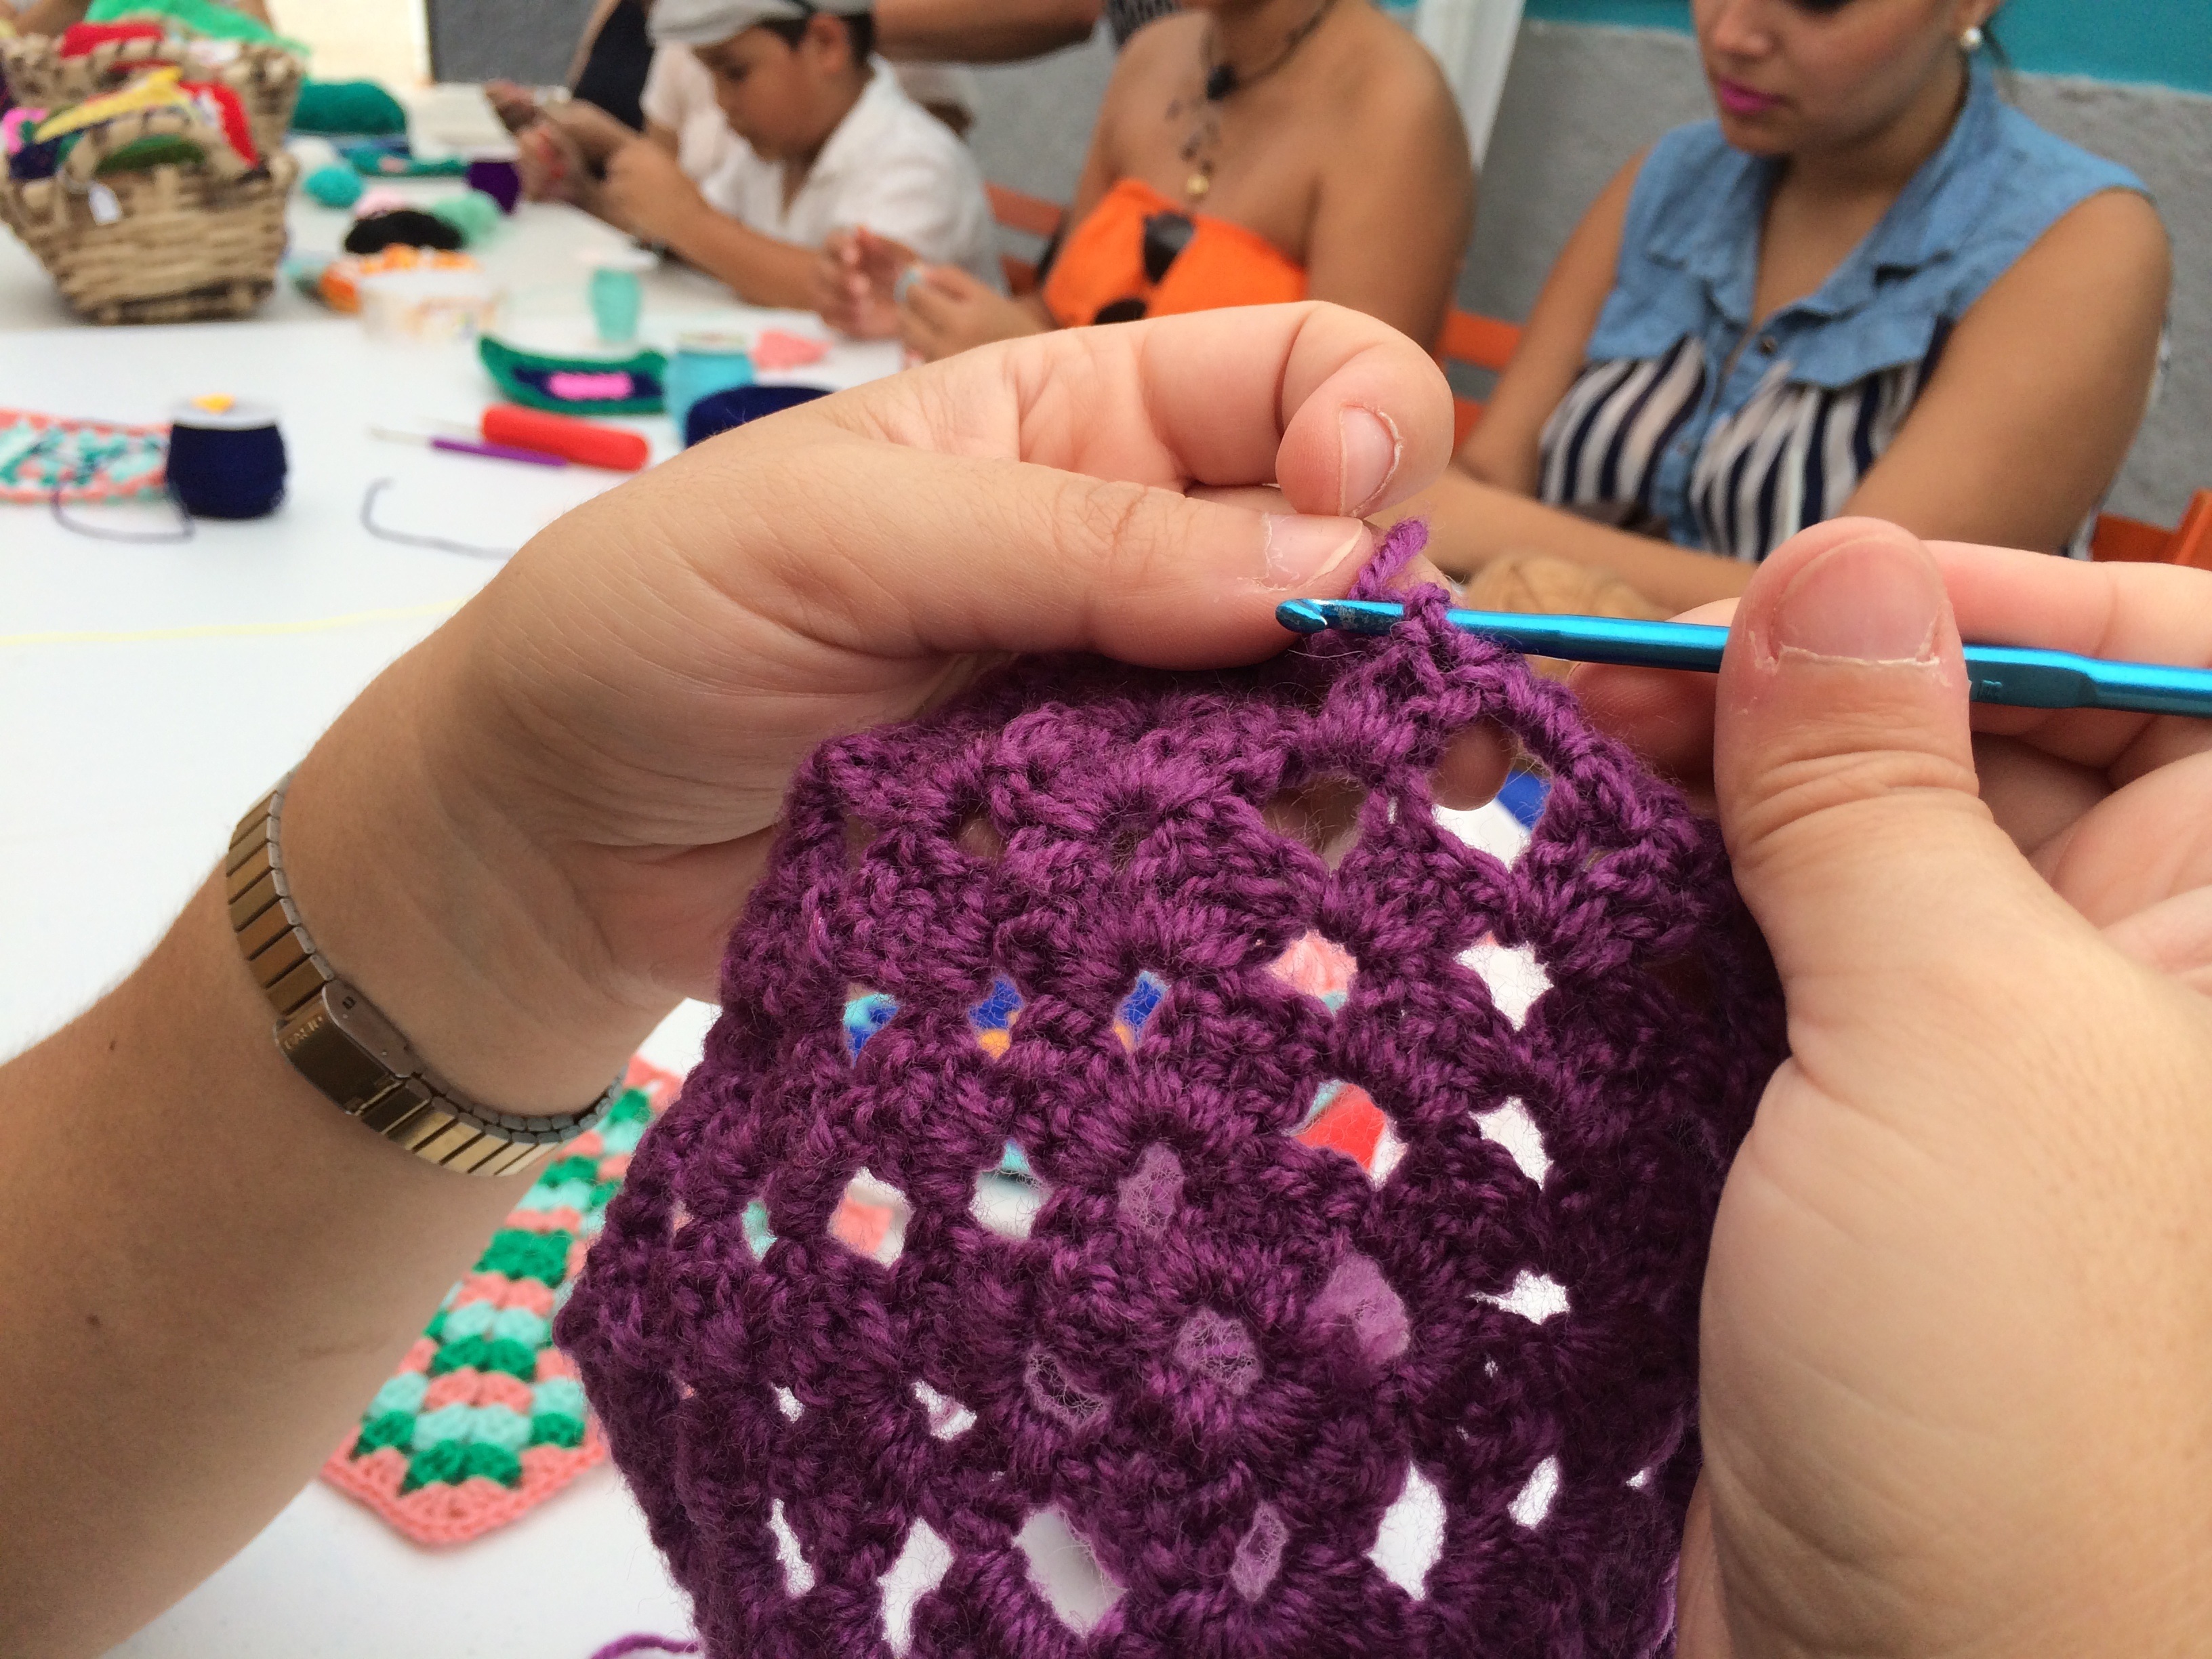
pattern, craft, thread, crochet, knitting, textile, art, crafts, design